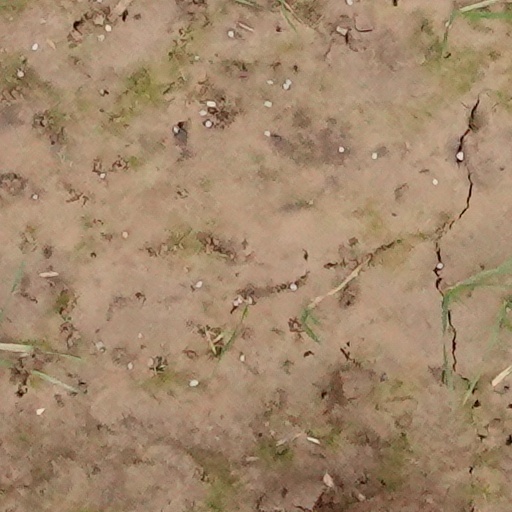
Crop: wheat